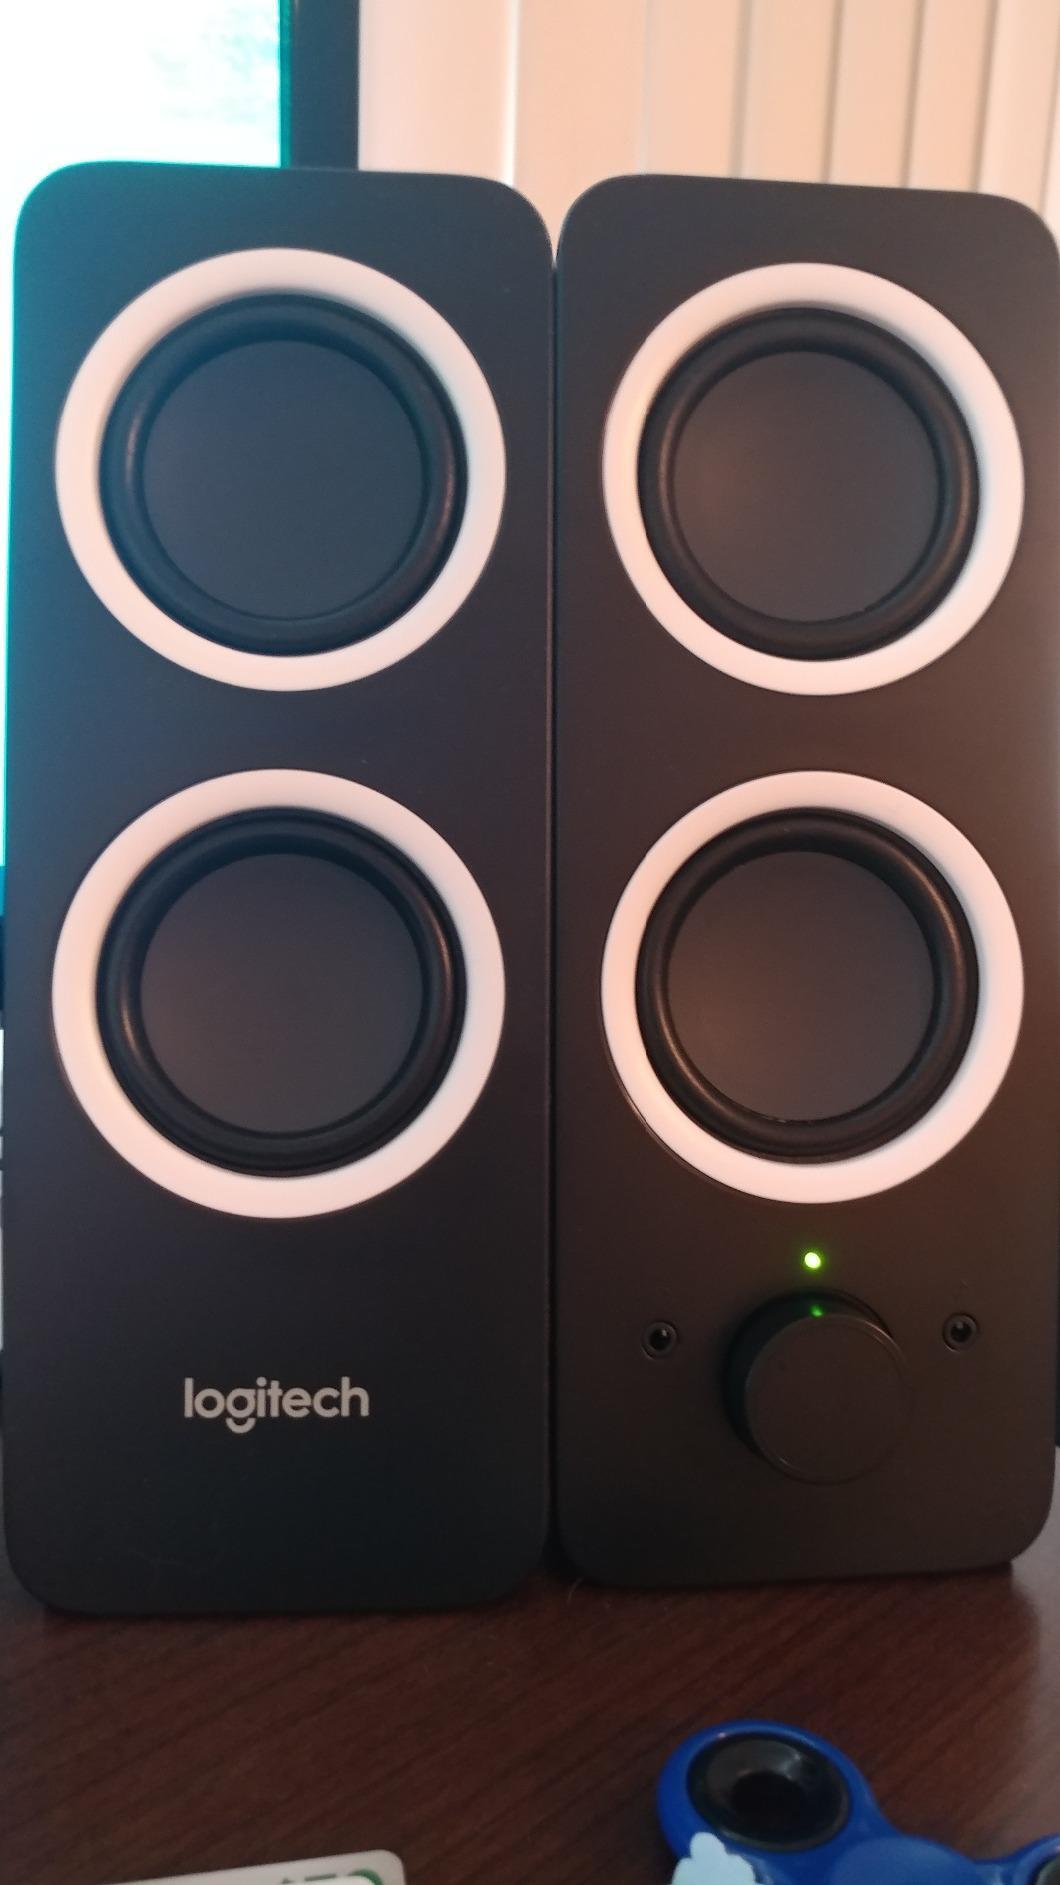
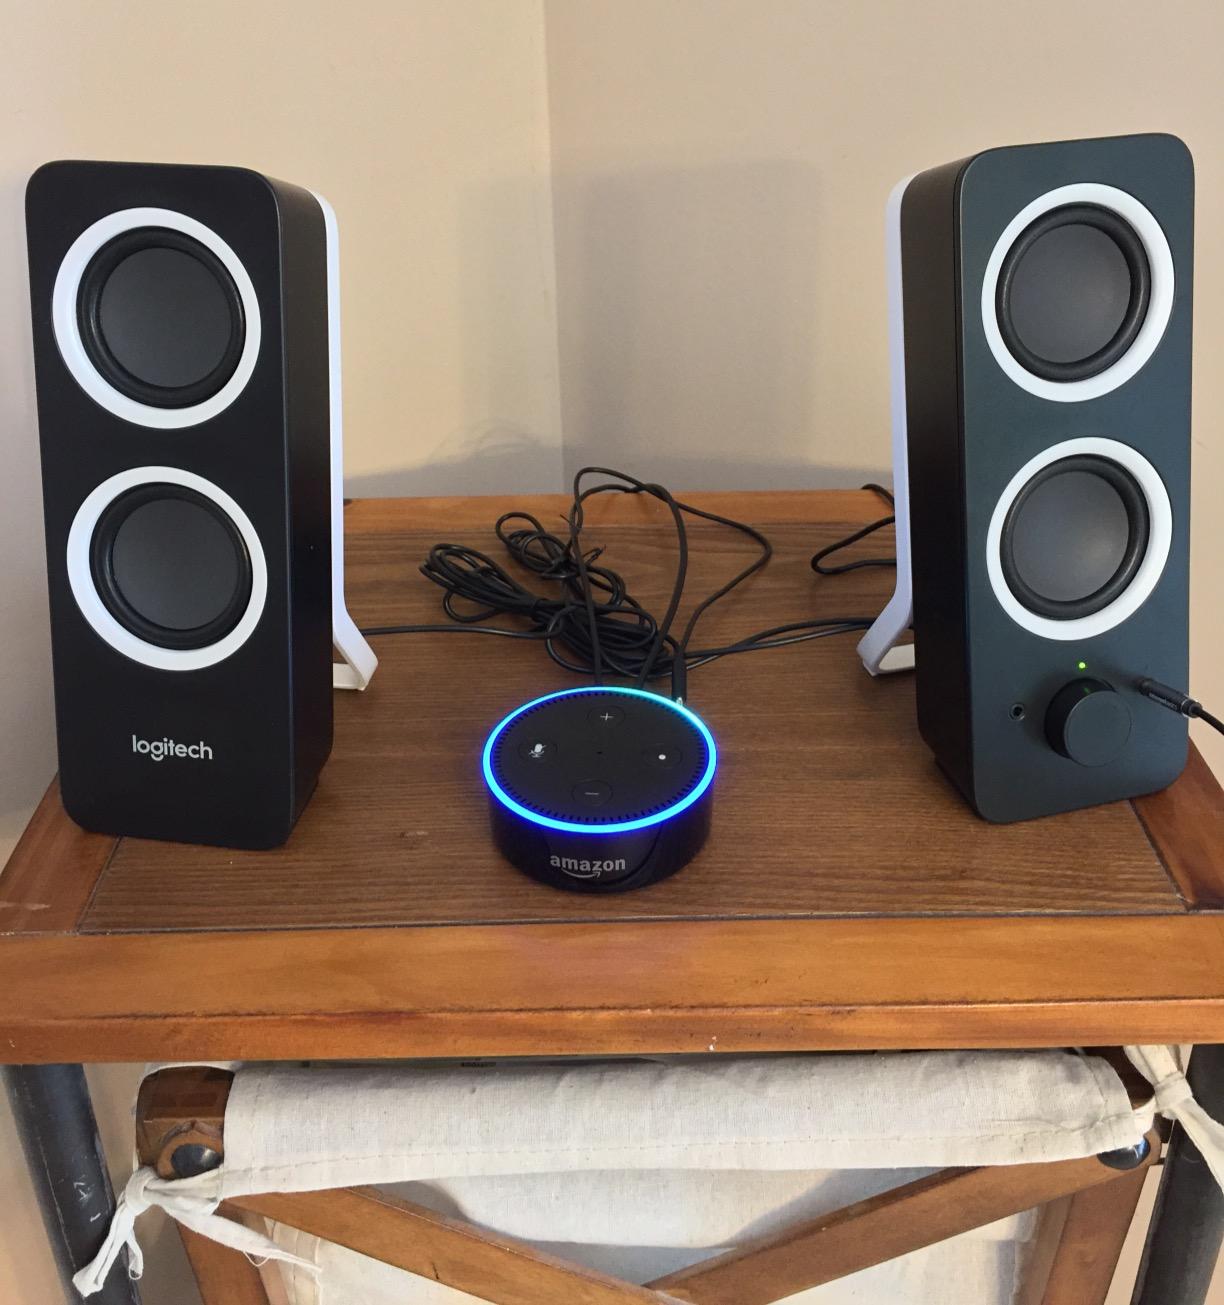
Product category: speaker
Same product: yes